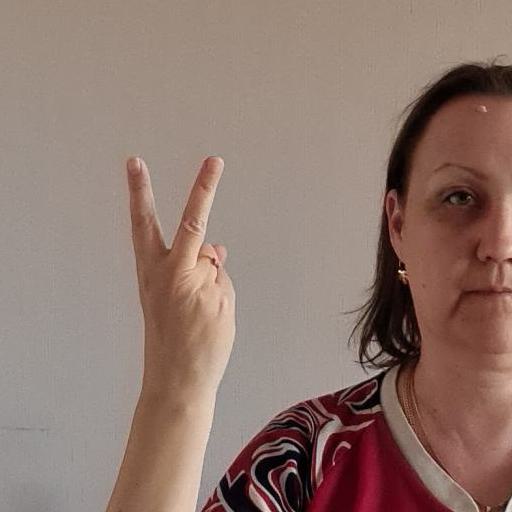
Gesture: peace_inverted